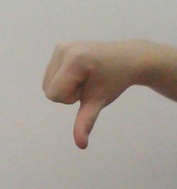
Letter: waw